SubtractiveLAD

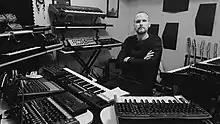
subtractiveLAD in his studio

SubtractiveLAD is the electronic/ambient music project of Stephen Hummel, from Vancouver, British Columbia, Canada.